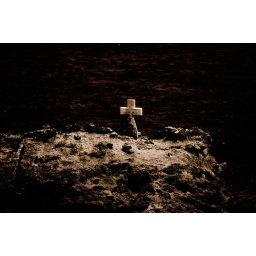
cross on rock in ocean